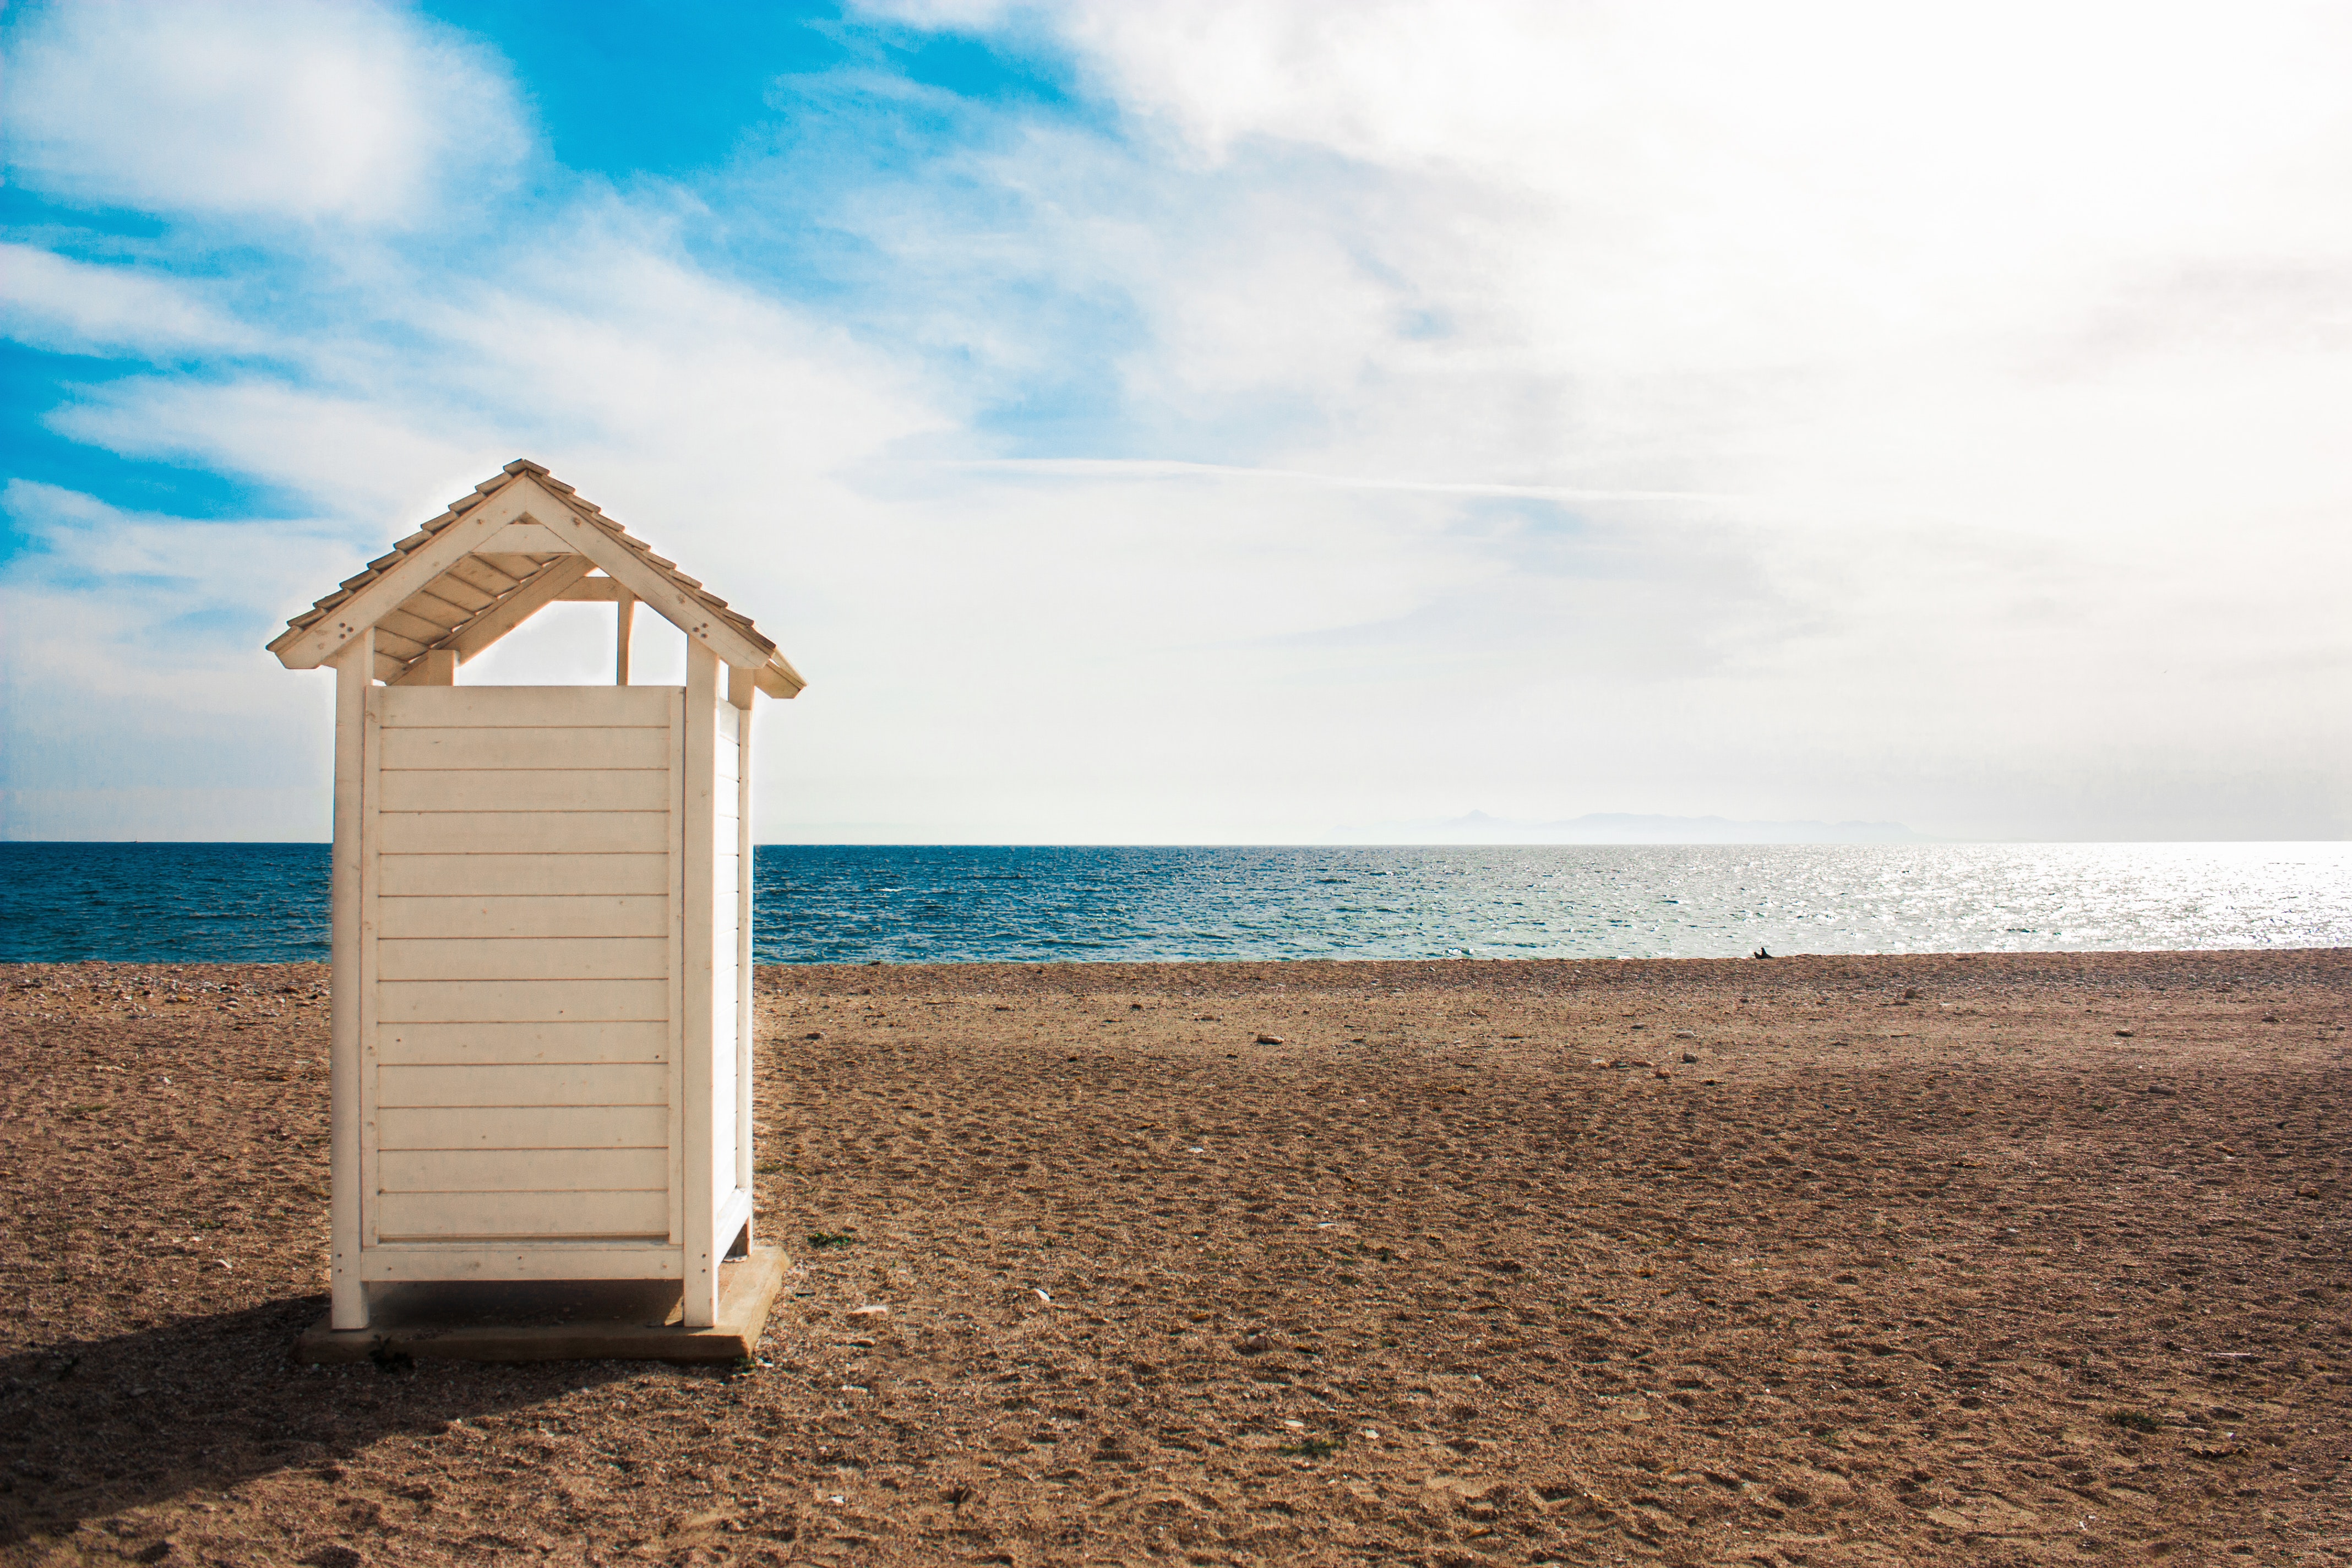
blue, beach, sky, sea, sand, azure, ocean, vacation, turquoise, shore, coast, horizon, summer, calm, cloud, wood, house, sunlight, coastal and oceanic landforms, tourism, leisure, hut, bay